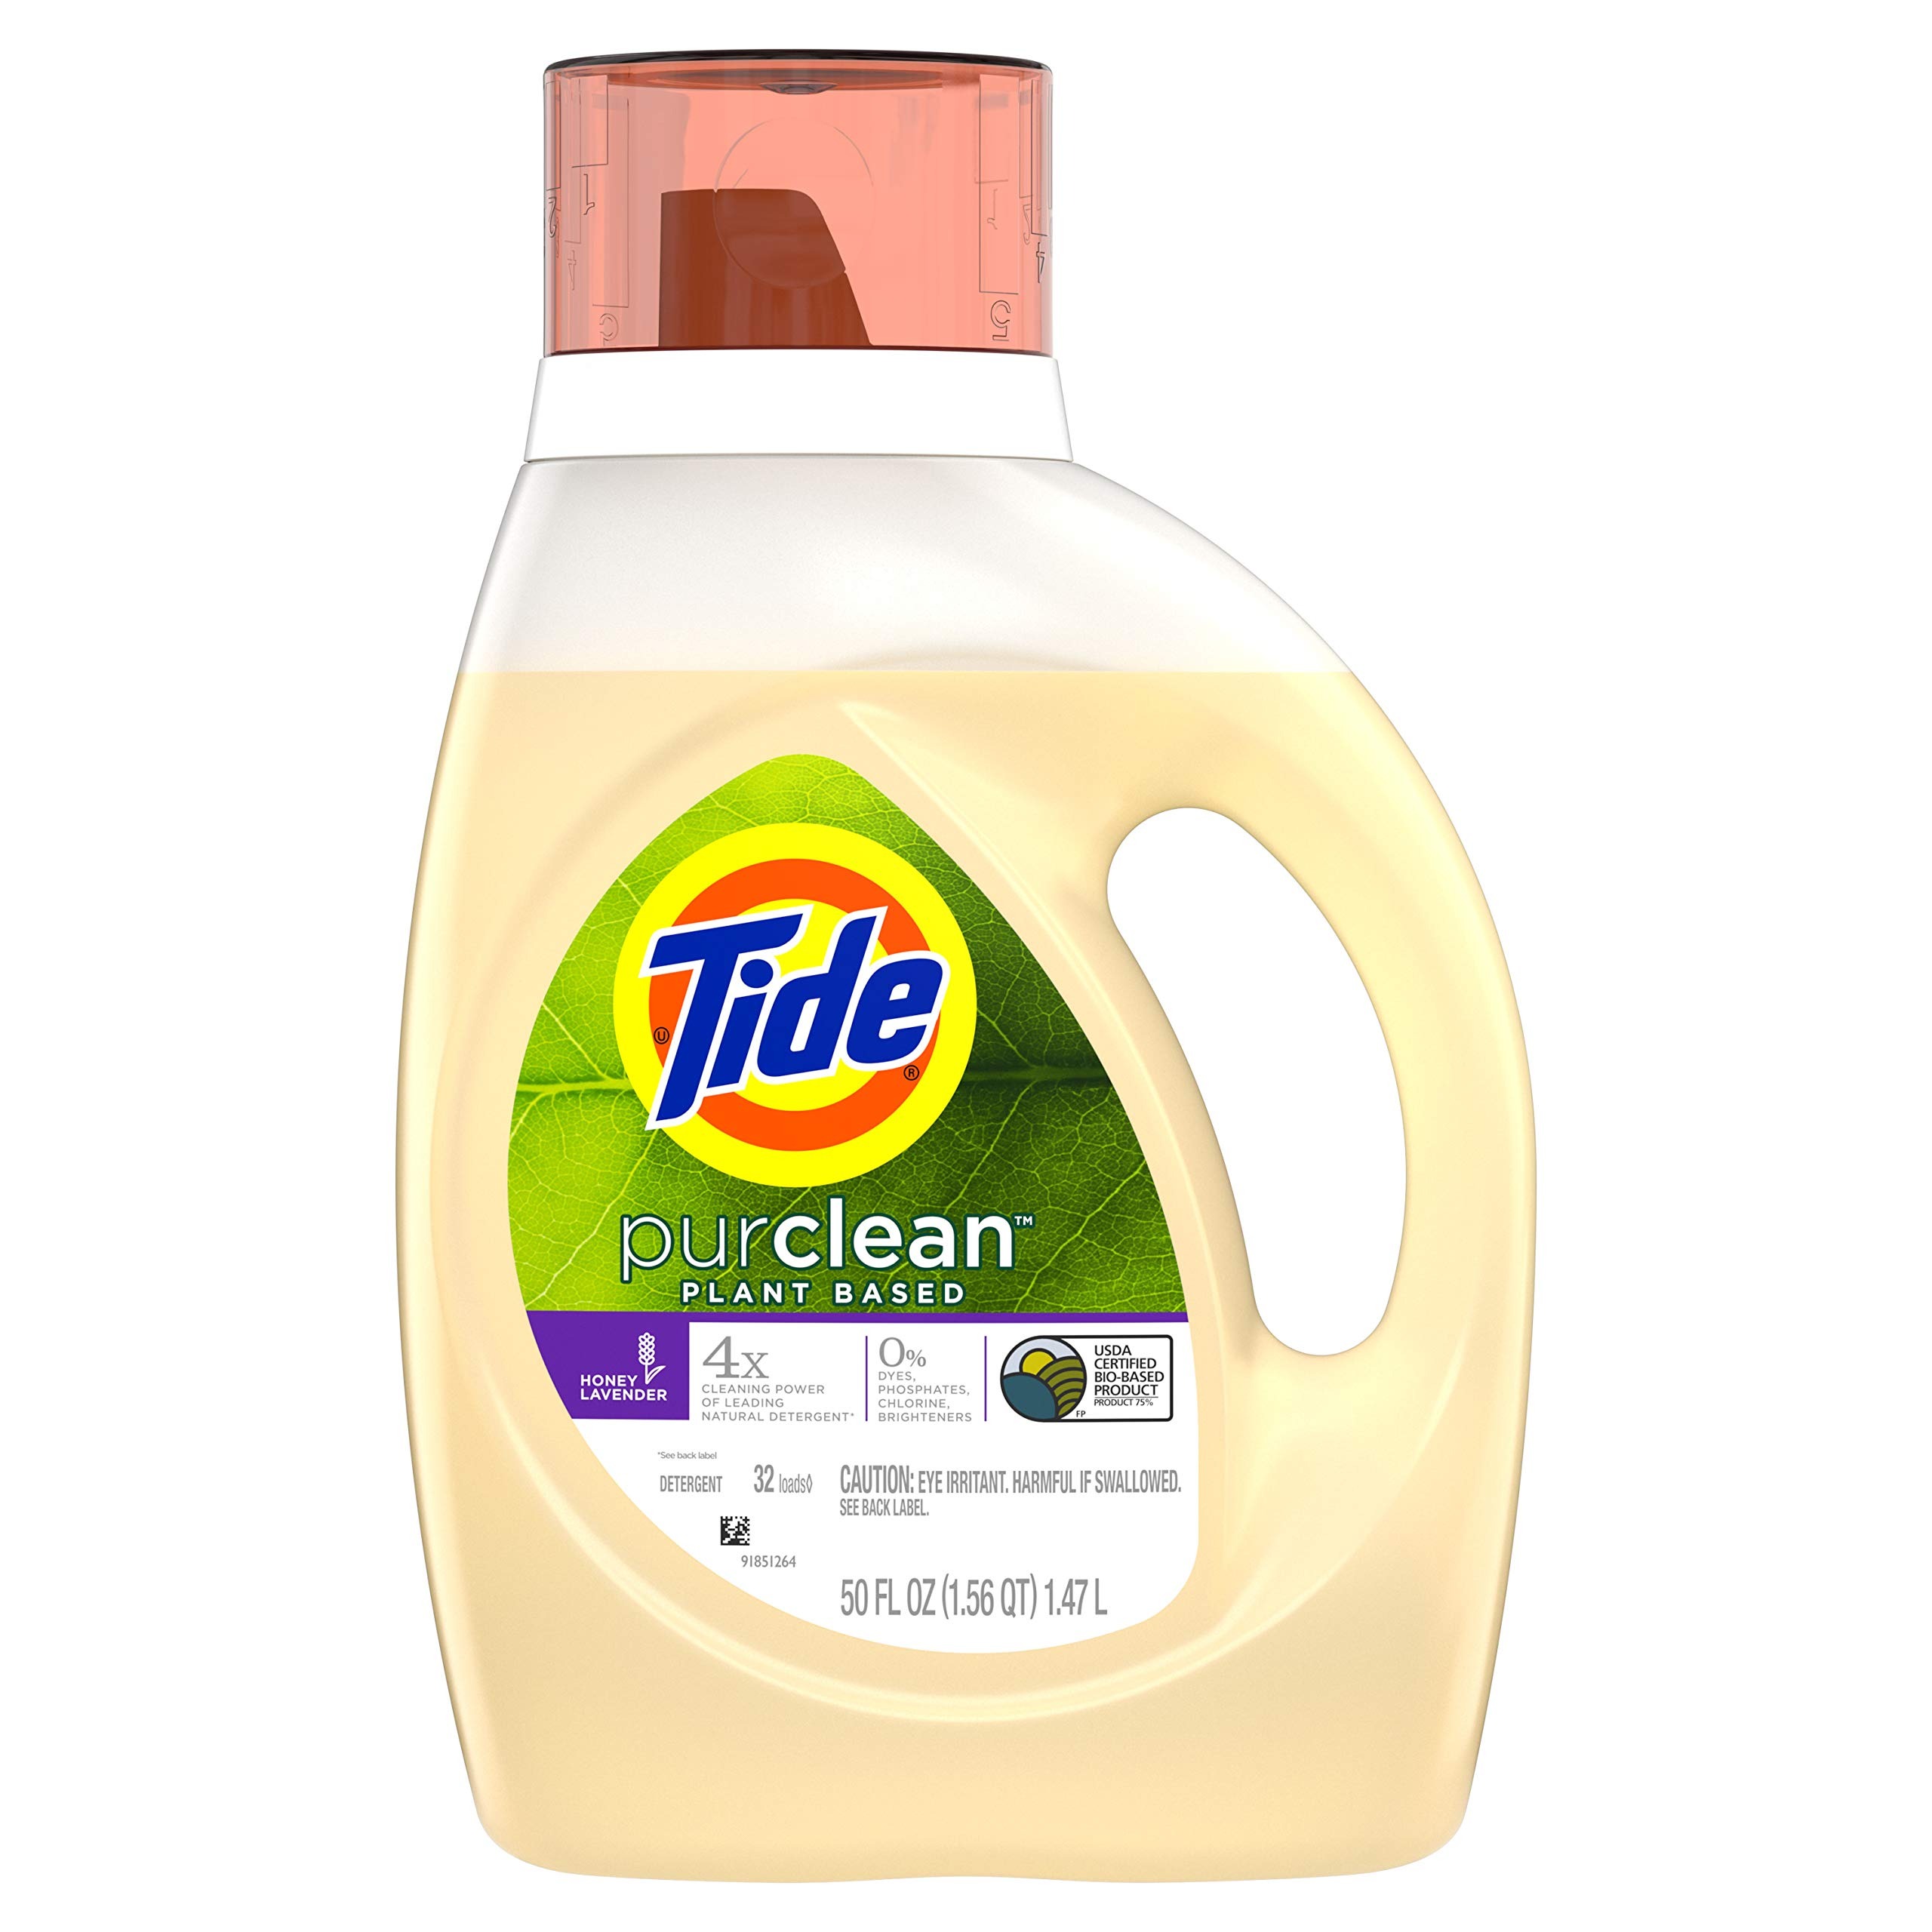
Item Name: Tide Purclean Plant-based Laundry Detergent 50 Fl Oz
Bullet Point 1: 1st bio-based detergent with the cleaning power of Tide (65% bio-based)
Bullet Point 2: USDA Certified Tide liquid laundry detergent
Bullet Point 3: Formula made with 100% renewable wind power electricity
Bullet Point 4: This product is made at a zero manufacturing waste to landfill site
Bullet Point 5: It is designed free of dyes, chlorine, phosphates or optical brighteners
Value: nan
Unit: None

Price: 33